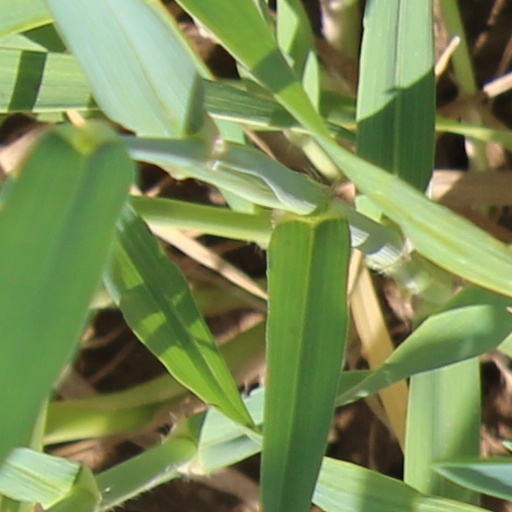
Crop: wheat